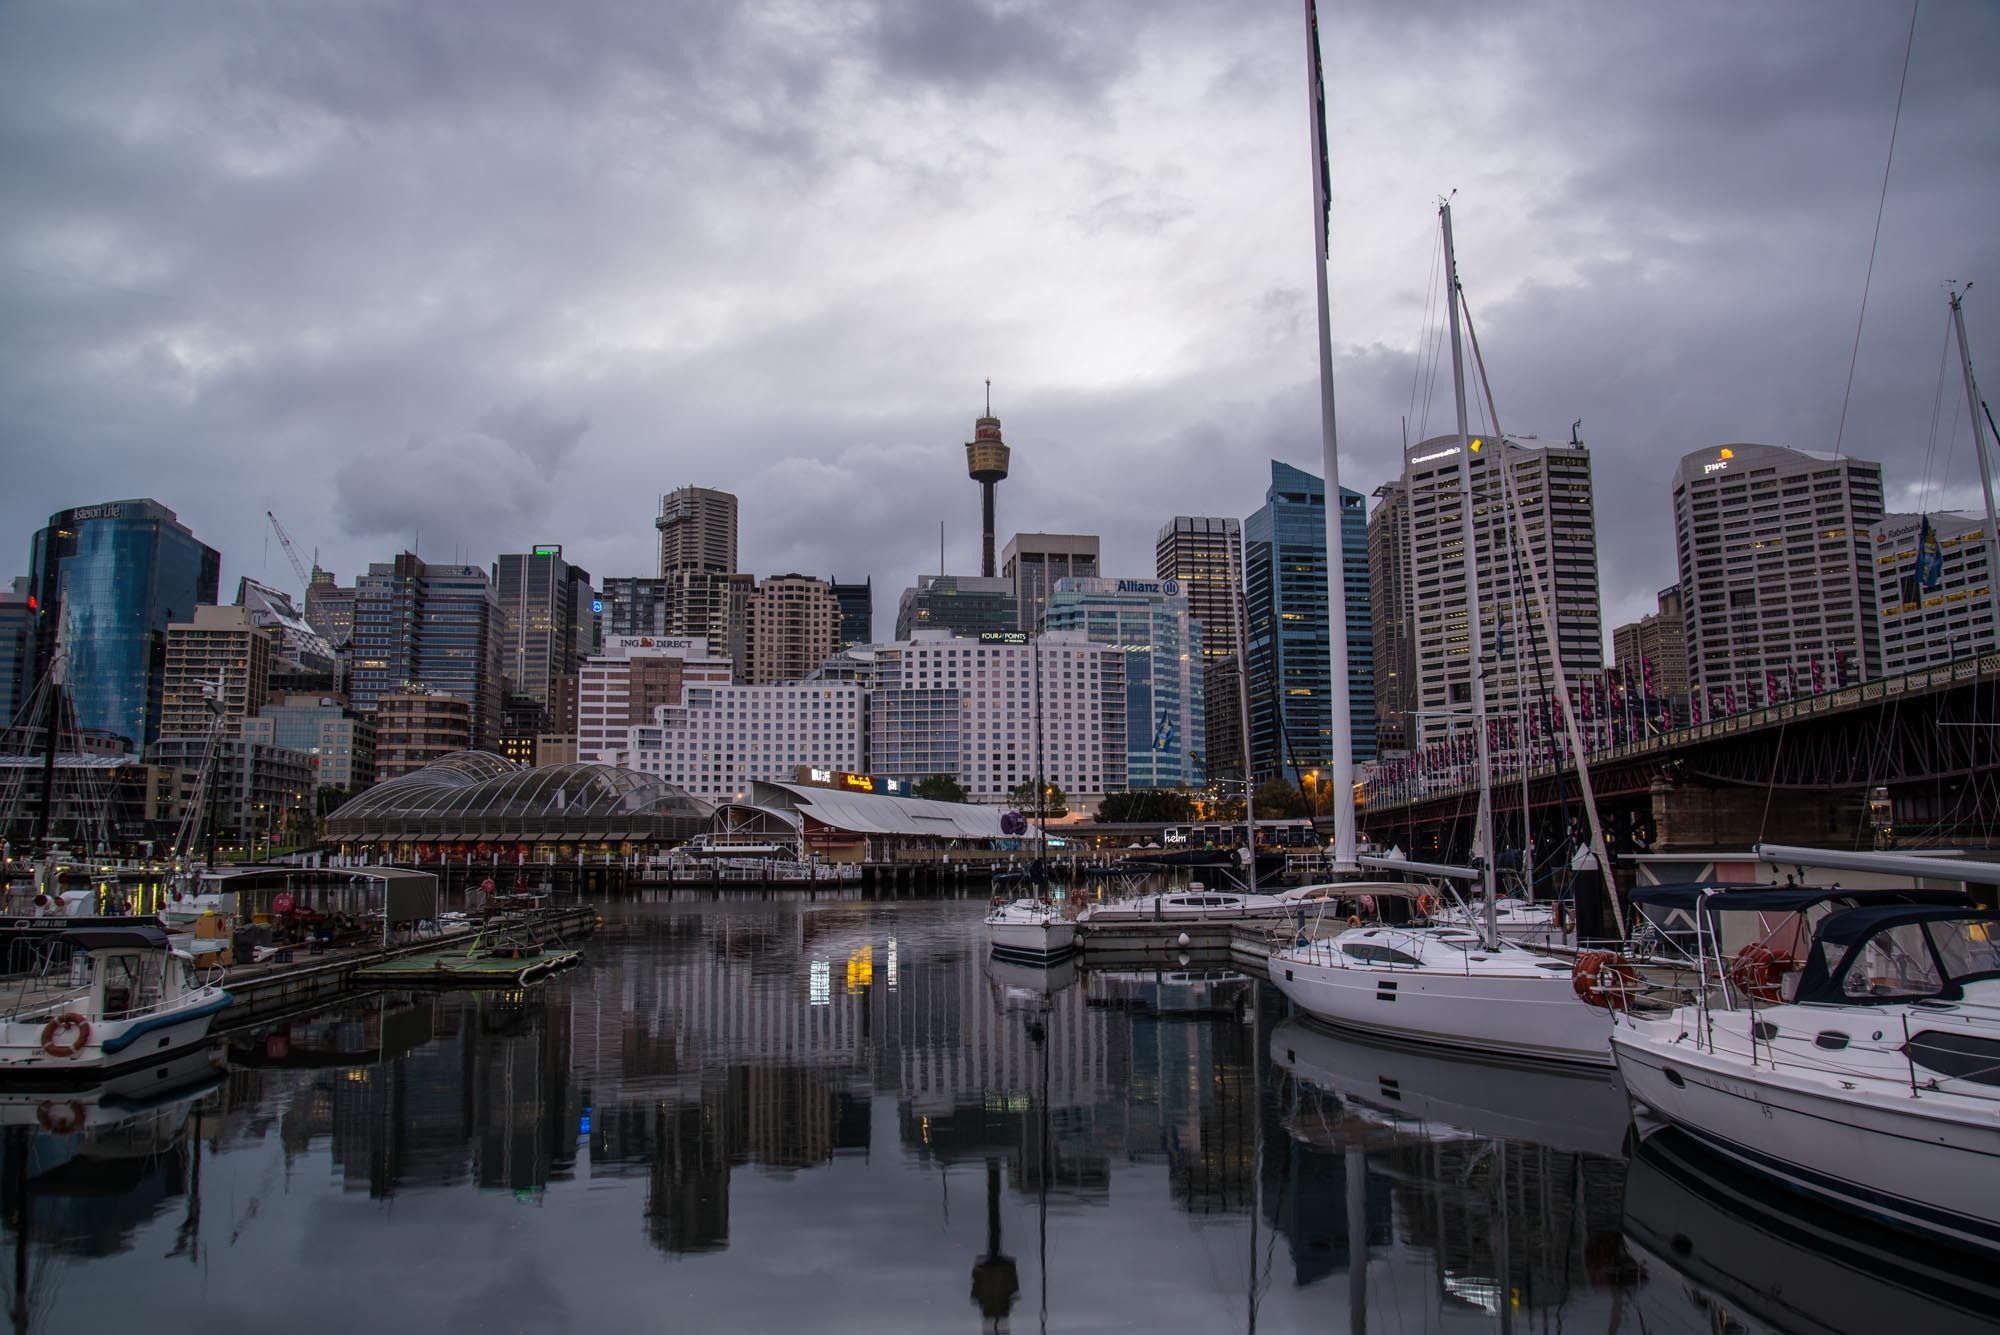
dock, skyline, dawn, city, skyscraper, cityscape, downtown, dusk, evening, reflection, vehicle, sydney, harbor, marina, waterway, australia, metropolis, urban area, human settlement, darling harbour